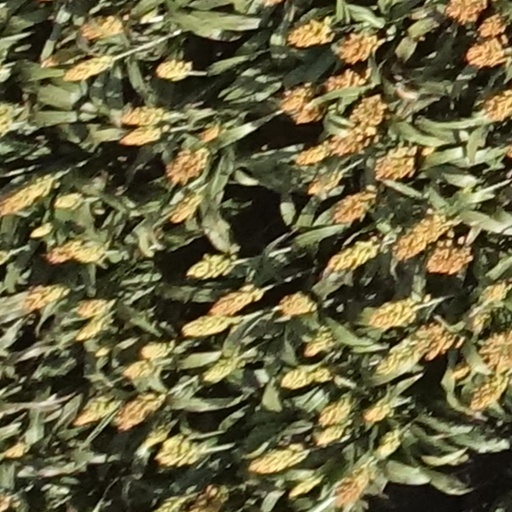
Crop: sorghum